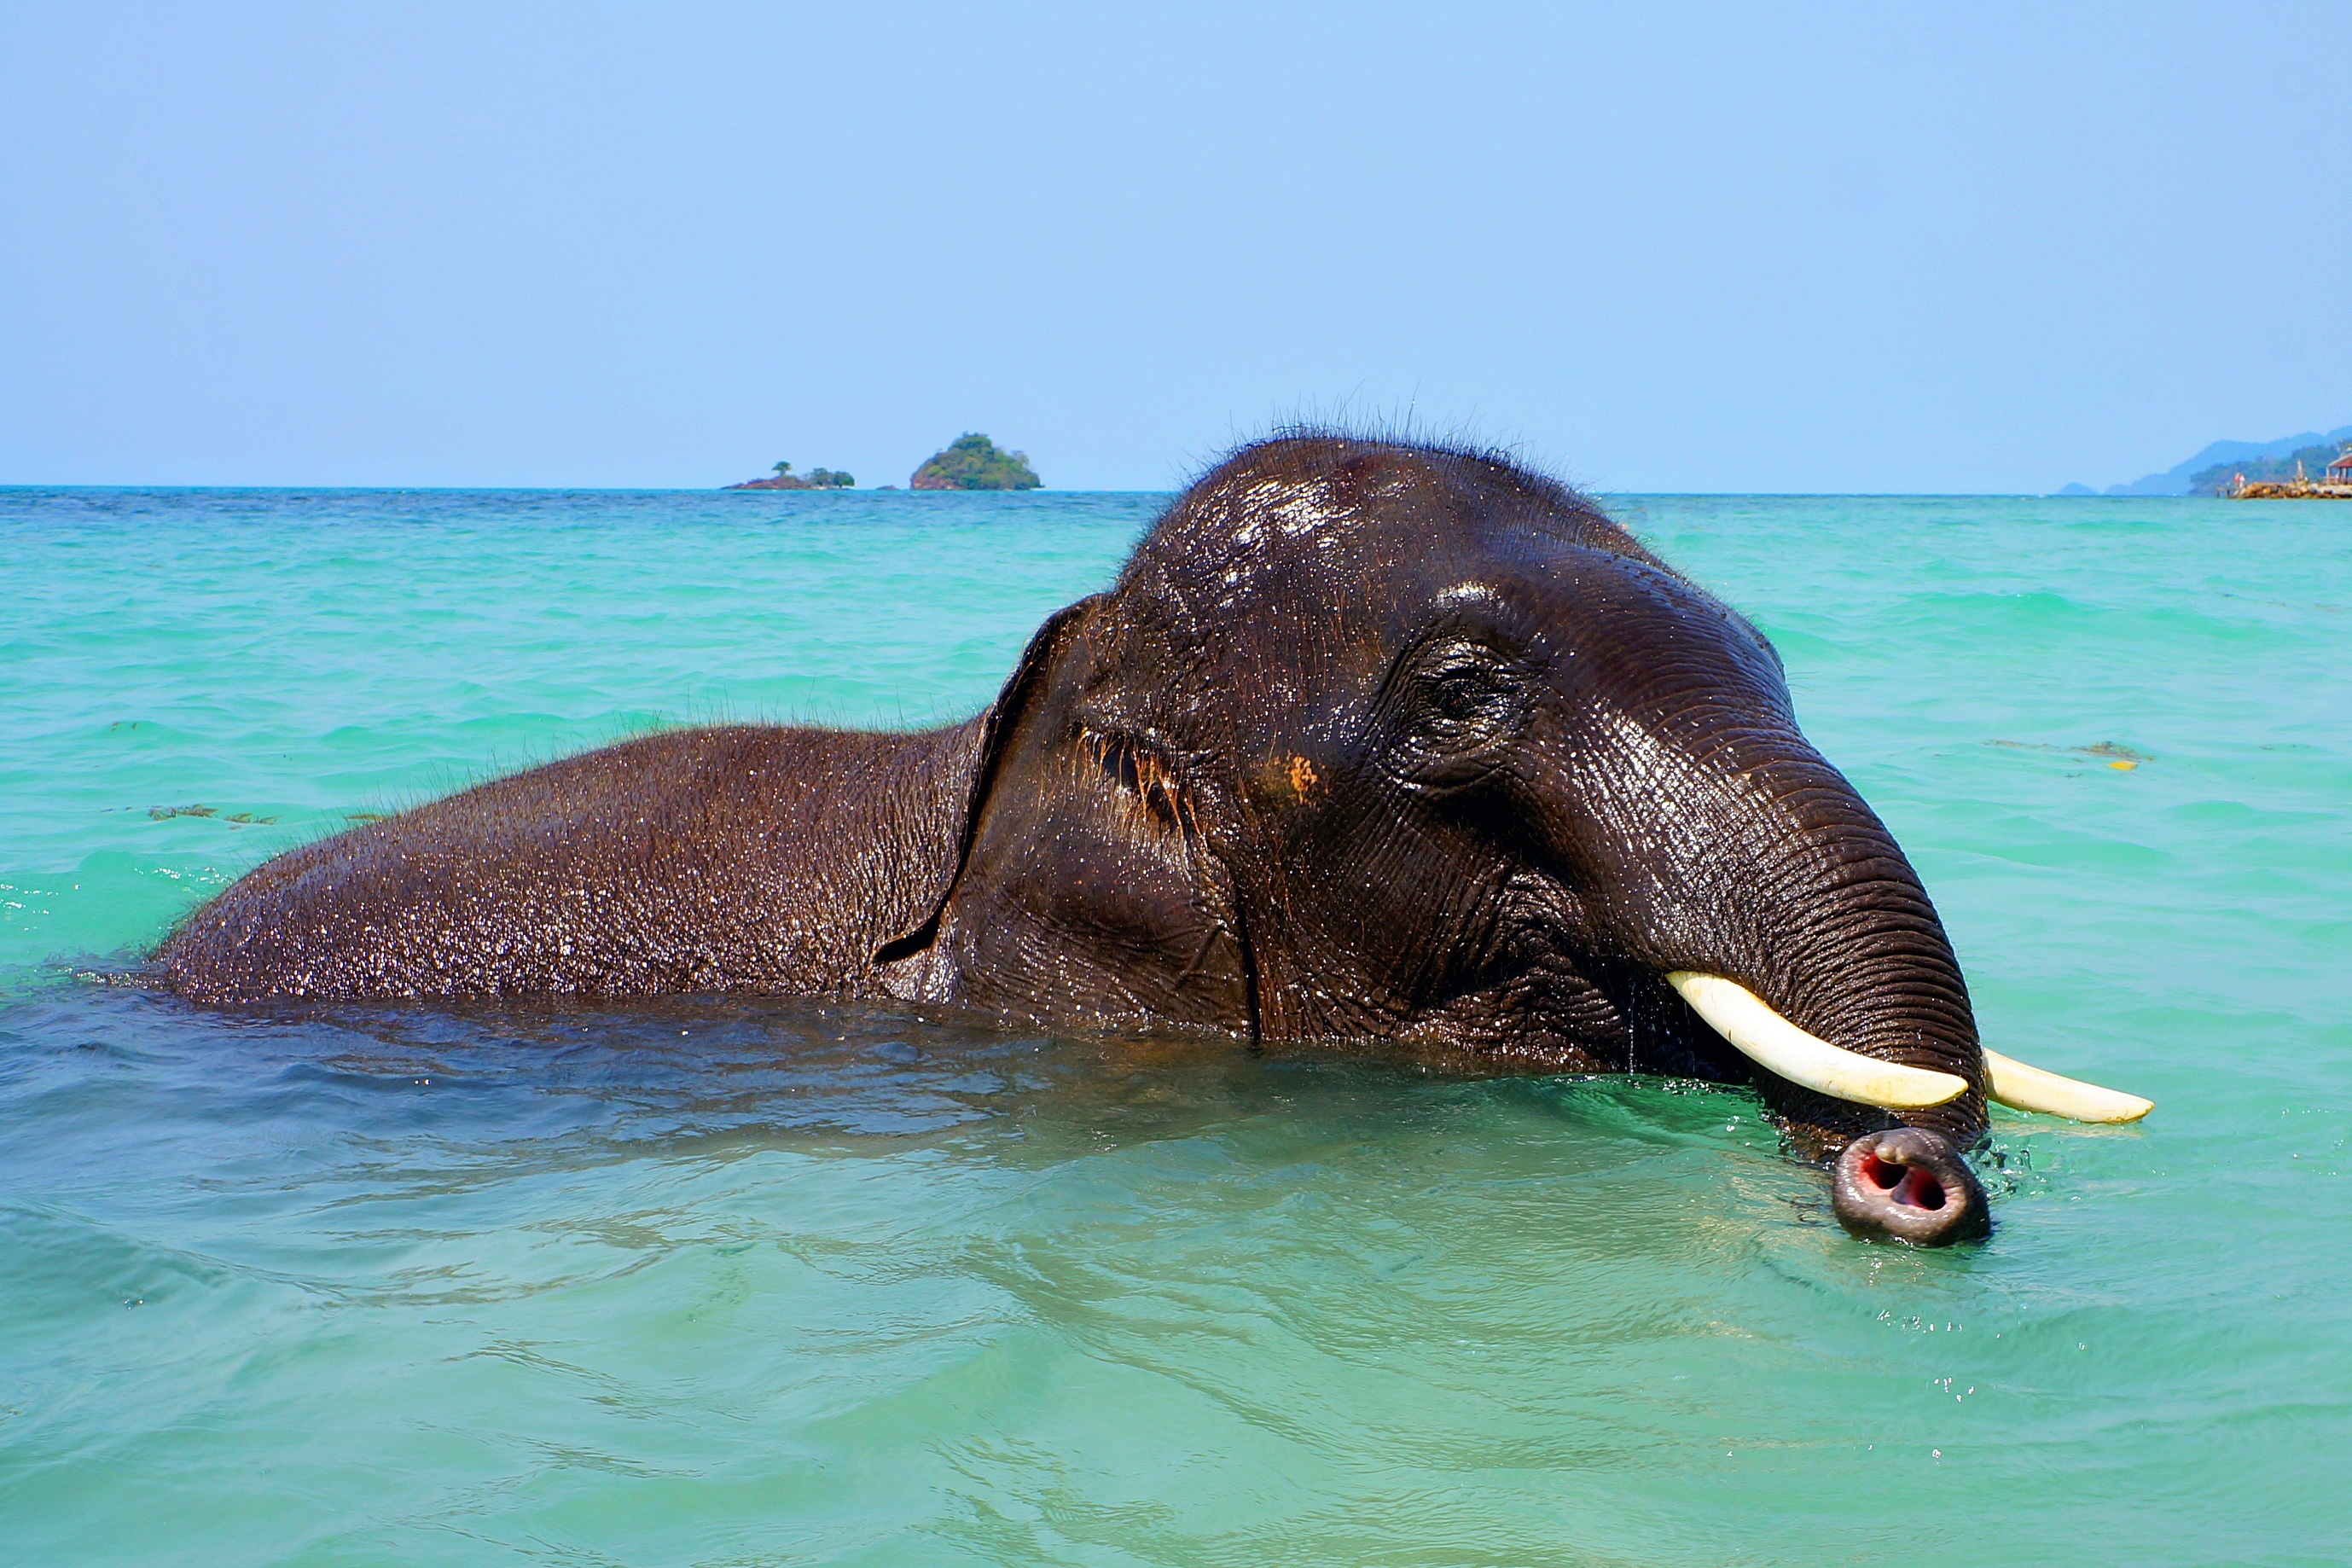
sea, coast, water, ocean, trunk, wildlife, mammal, fauna, elephant, seals, vertebrate, bathing, tusks, indian elephant, marine mammal, marine biology, elephants and mammoths